Dan Bentley (footballer)

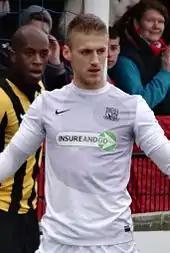
Bentley playing for Southend United in 2014

Bentley was born in Basildon, Essex and began his career as a centre back with hometown club Hutton Medway. A one-off appearance as a goalkeeper was witnessed by an Arsenal scout, who brought Bentley to the club's academy at age eight. He was released in 2008 and quickly signed for Southend United, with whom he started his apprenticeship in March 2009. Bentley was sent out on loan to Conference South club Braintree Town initially on cover for one match. However, he ended up staying and made two appearances for the club against Welling United and Dover Athletic. He was given his first professional contract in the summer of 2011, on a two-year deal. He made his first-team debut for the Shrimpers on 22 October 2011 in a 4–1 win over Torquay United, replacing the injured Glenn Morris in the second half.